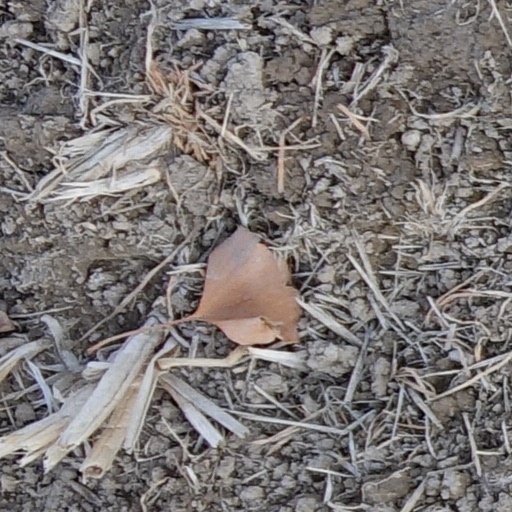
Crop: wheat